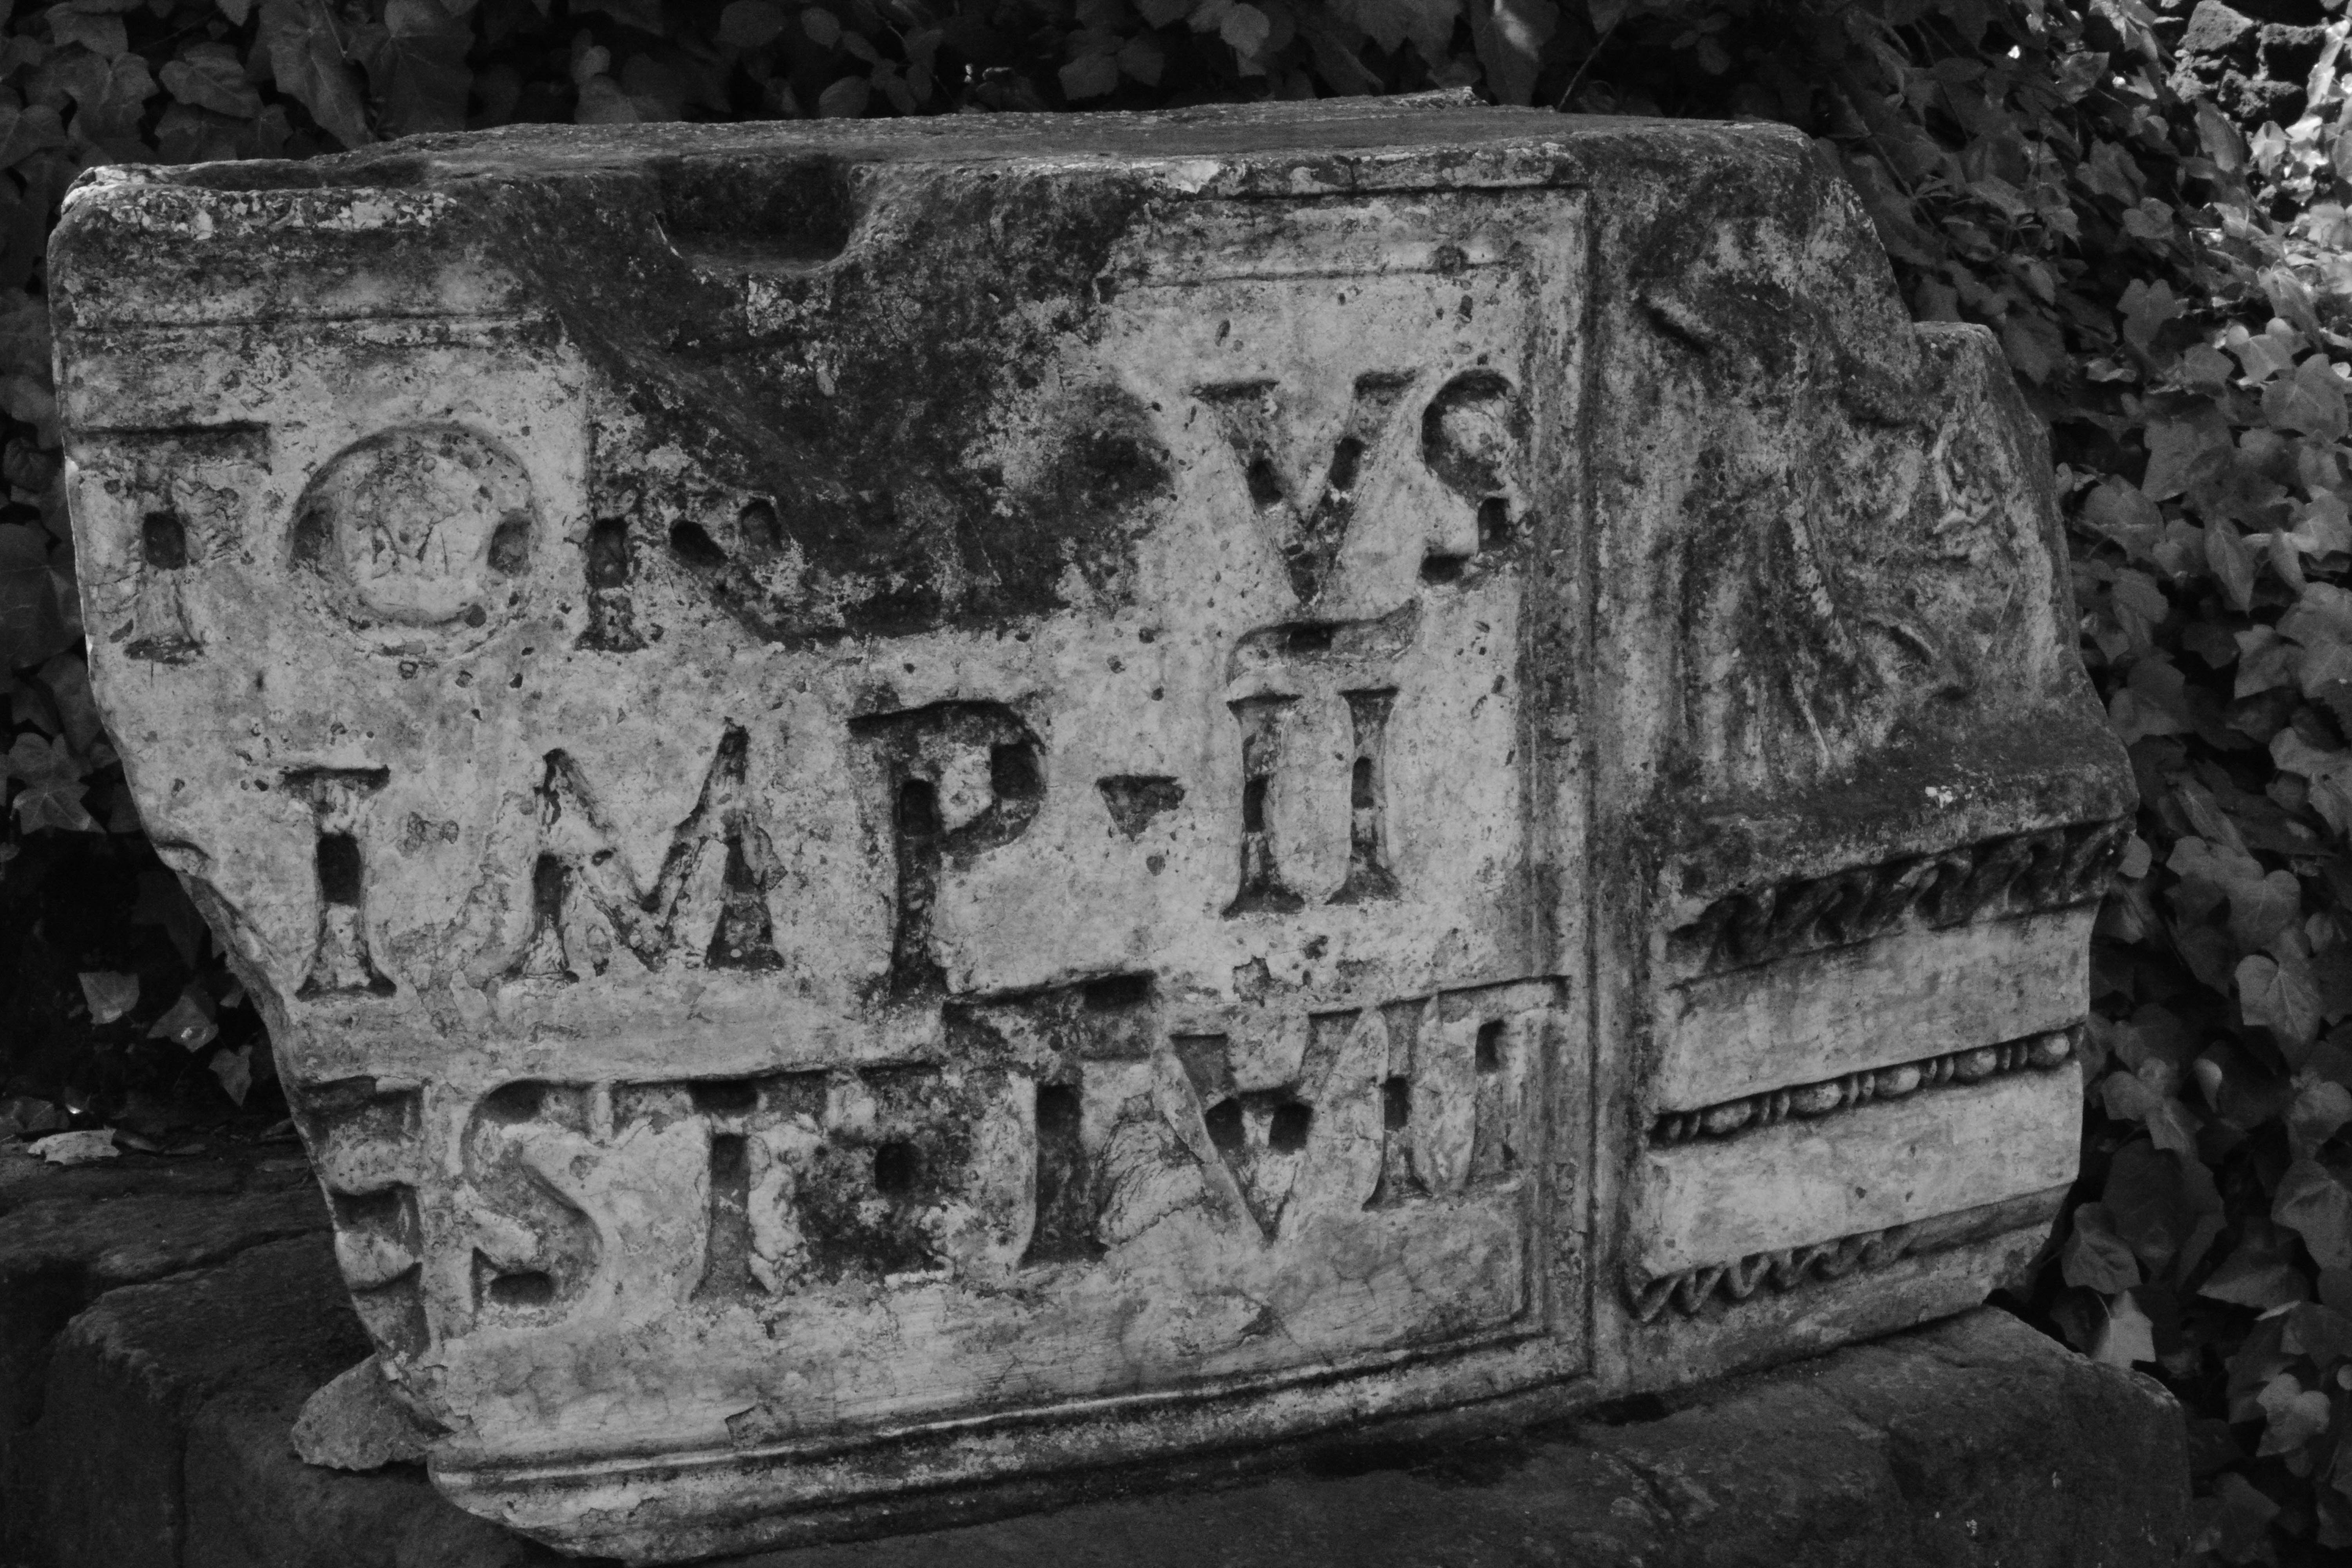
black and white, white, black, monochrome, temple, ruins, photograph, history, monochrome photography, ancient history